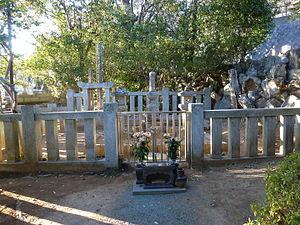
Dame Sanjō est une Japonaise de la période Sengoku, épouse du fameux daimyo Takeda Shingen. Elle est la fille de Sanjō Kinyori, un noble de cour de Kyoto. Ses sœurs épousent respectivement Hosokawa Harumoto et Hongan-ji Kennyo. Dame Sanjō épouse Shingen à l'âge de 16 ans. Elle donne naissance à trois fils et deux filles.